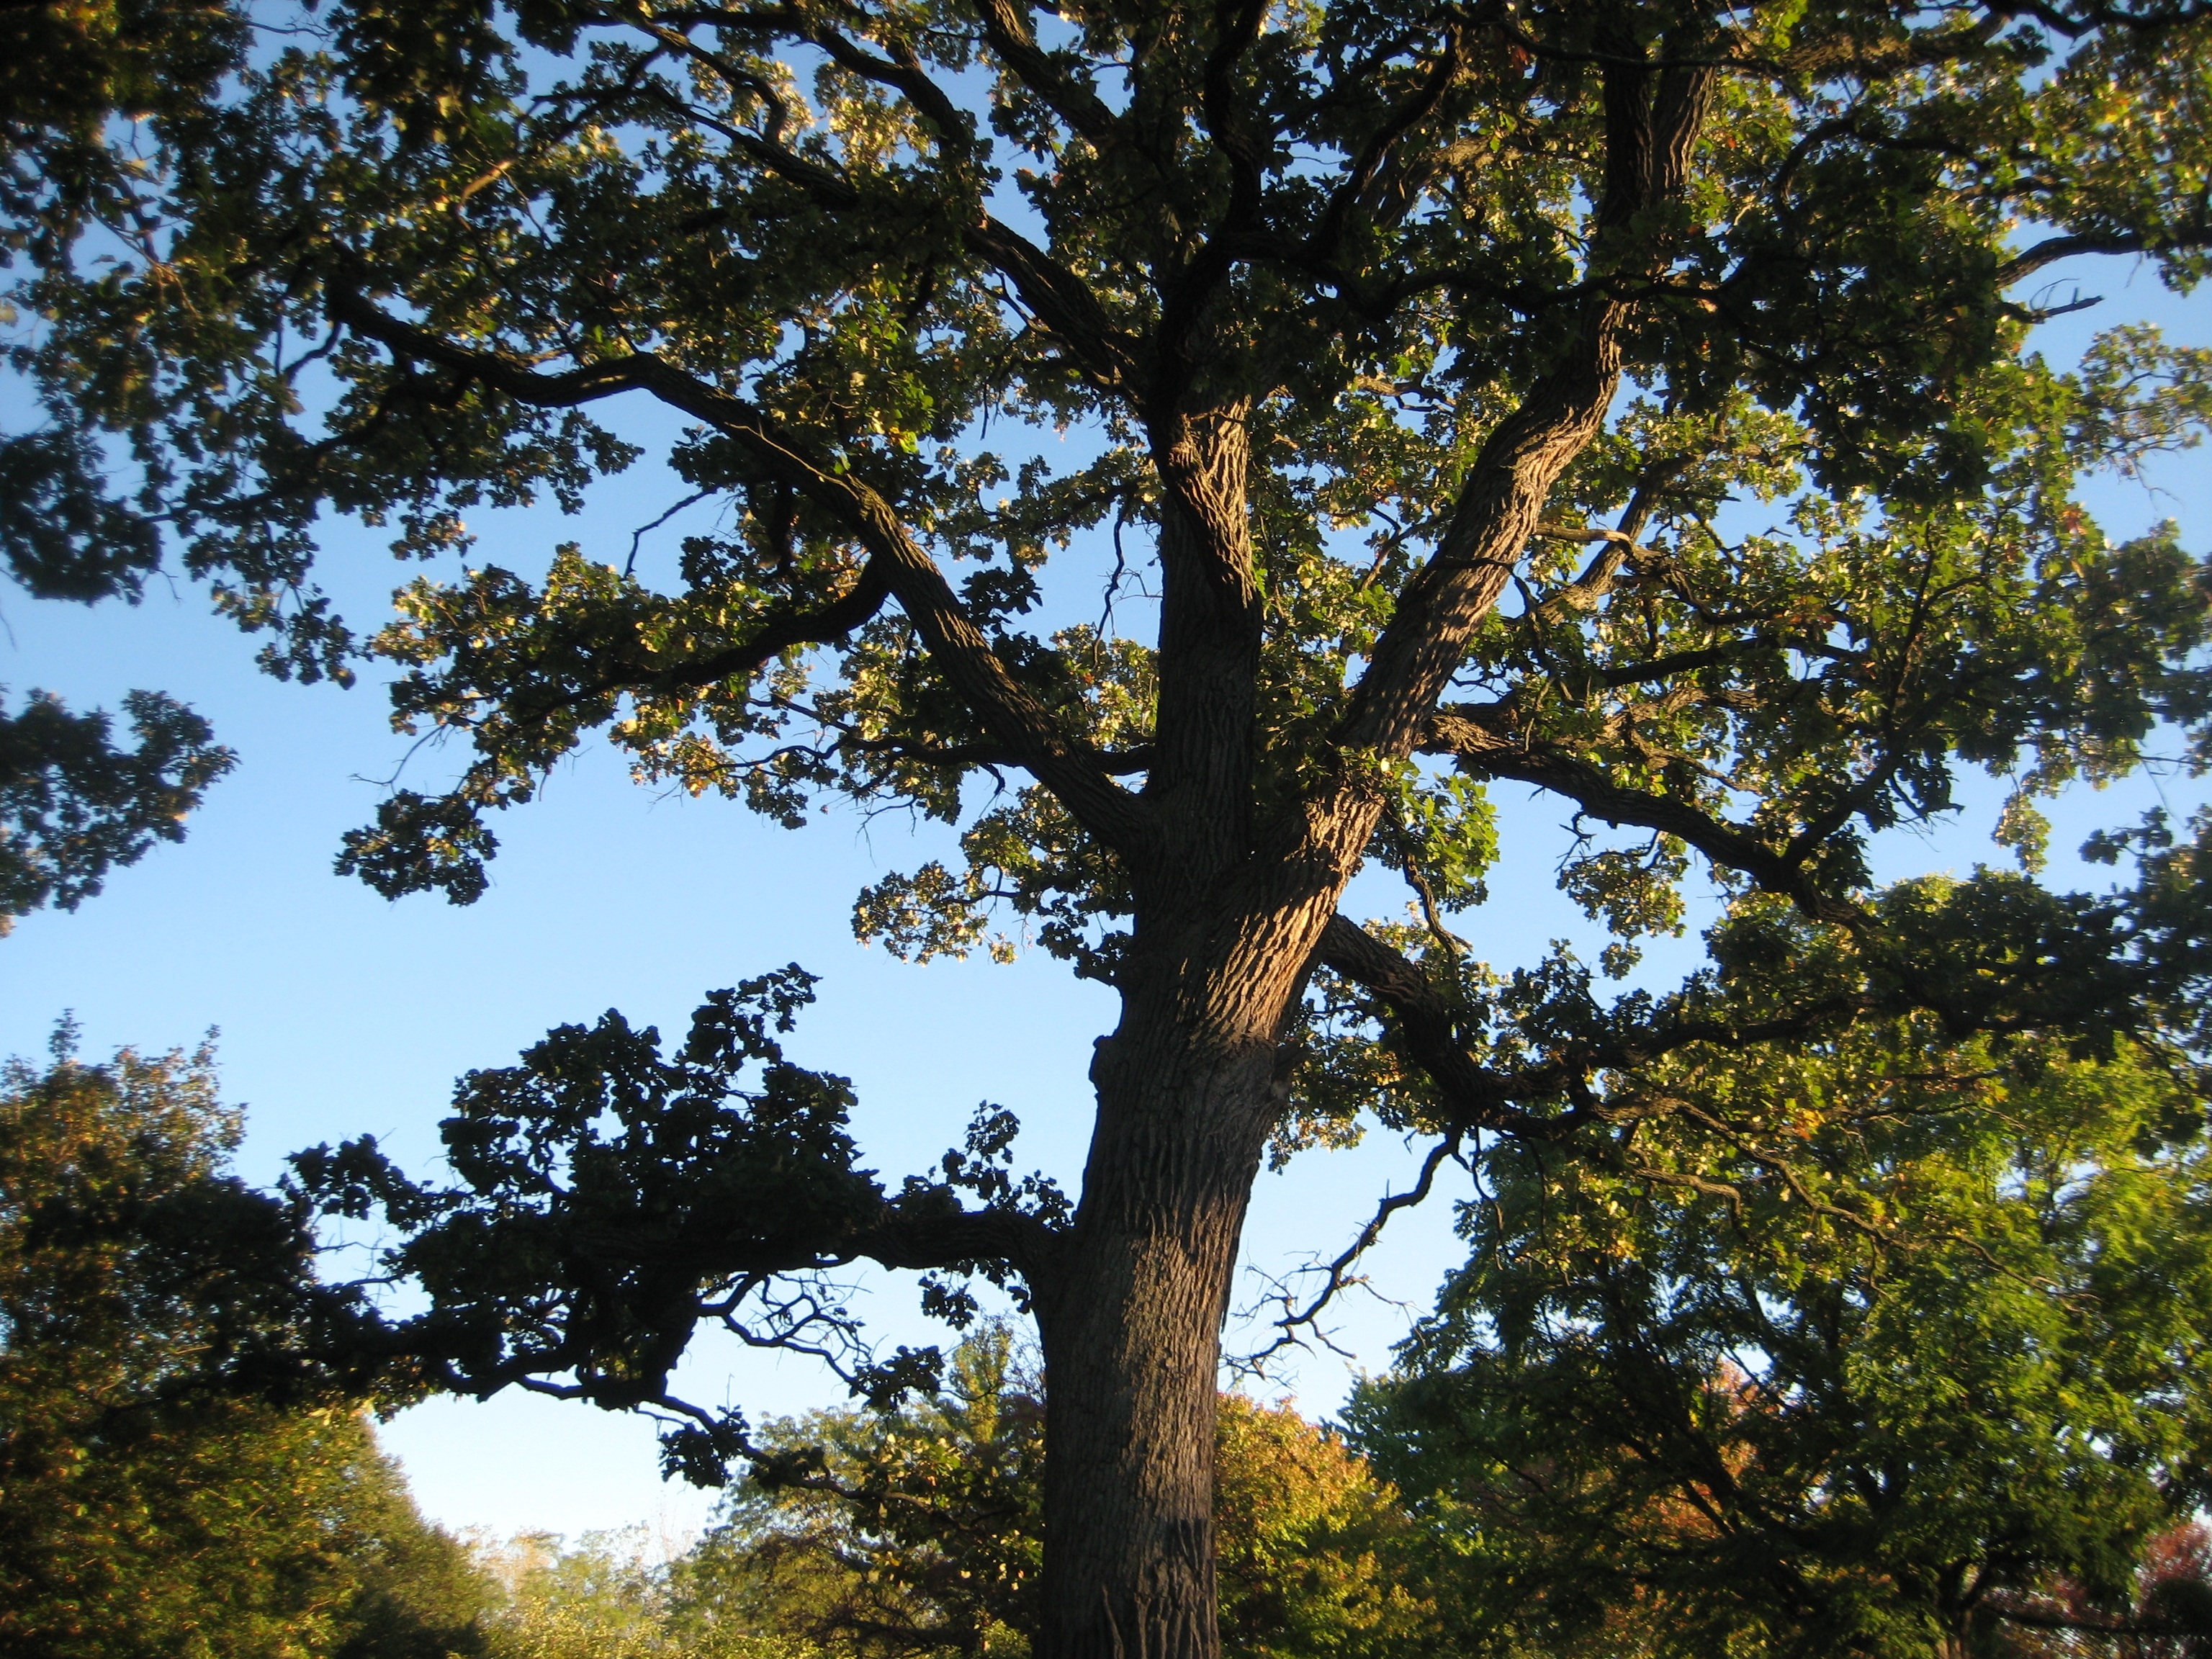
landscape, tree, nature, forest, outdoor, branch, plant, leaf, flower, autumn, park, botany, flora, deciduous, oak, grove, woodland, flowering plant, woody plant, land plant